Stefan Noesen

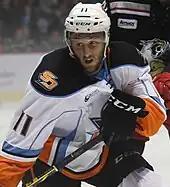
Noesen with the San Diego Gulls in 2015

In the midst of his longest tenure in the NHL during the 2016–17 season, Noesen was placed on waivers by the Ducks after two goals in 12 games. On January 25, 2017, Noesen was claimed off waivers from Anaheim by the New Jersey Devils. On July 26, the Devils re-signed Noesen to a one-year, two-way contract worth $660,000.